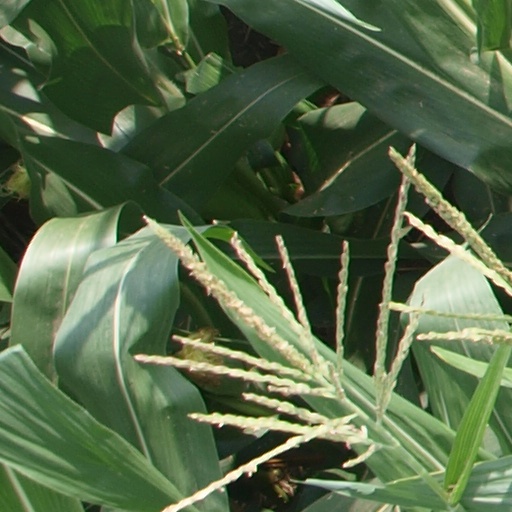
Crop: maize; corn